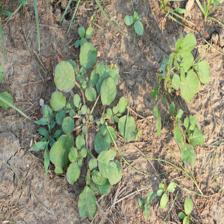
Label: BroadLeafWeed